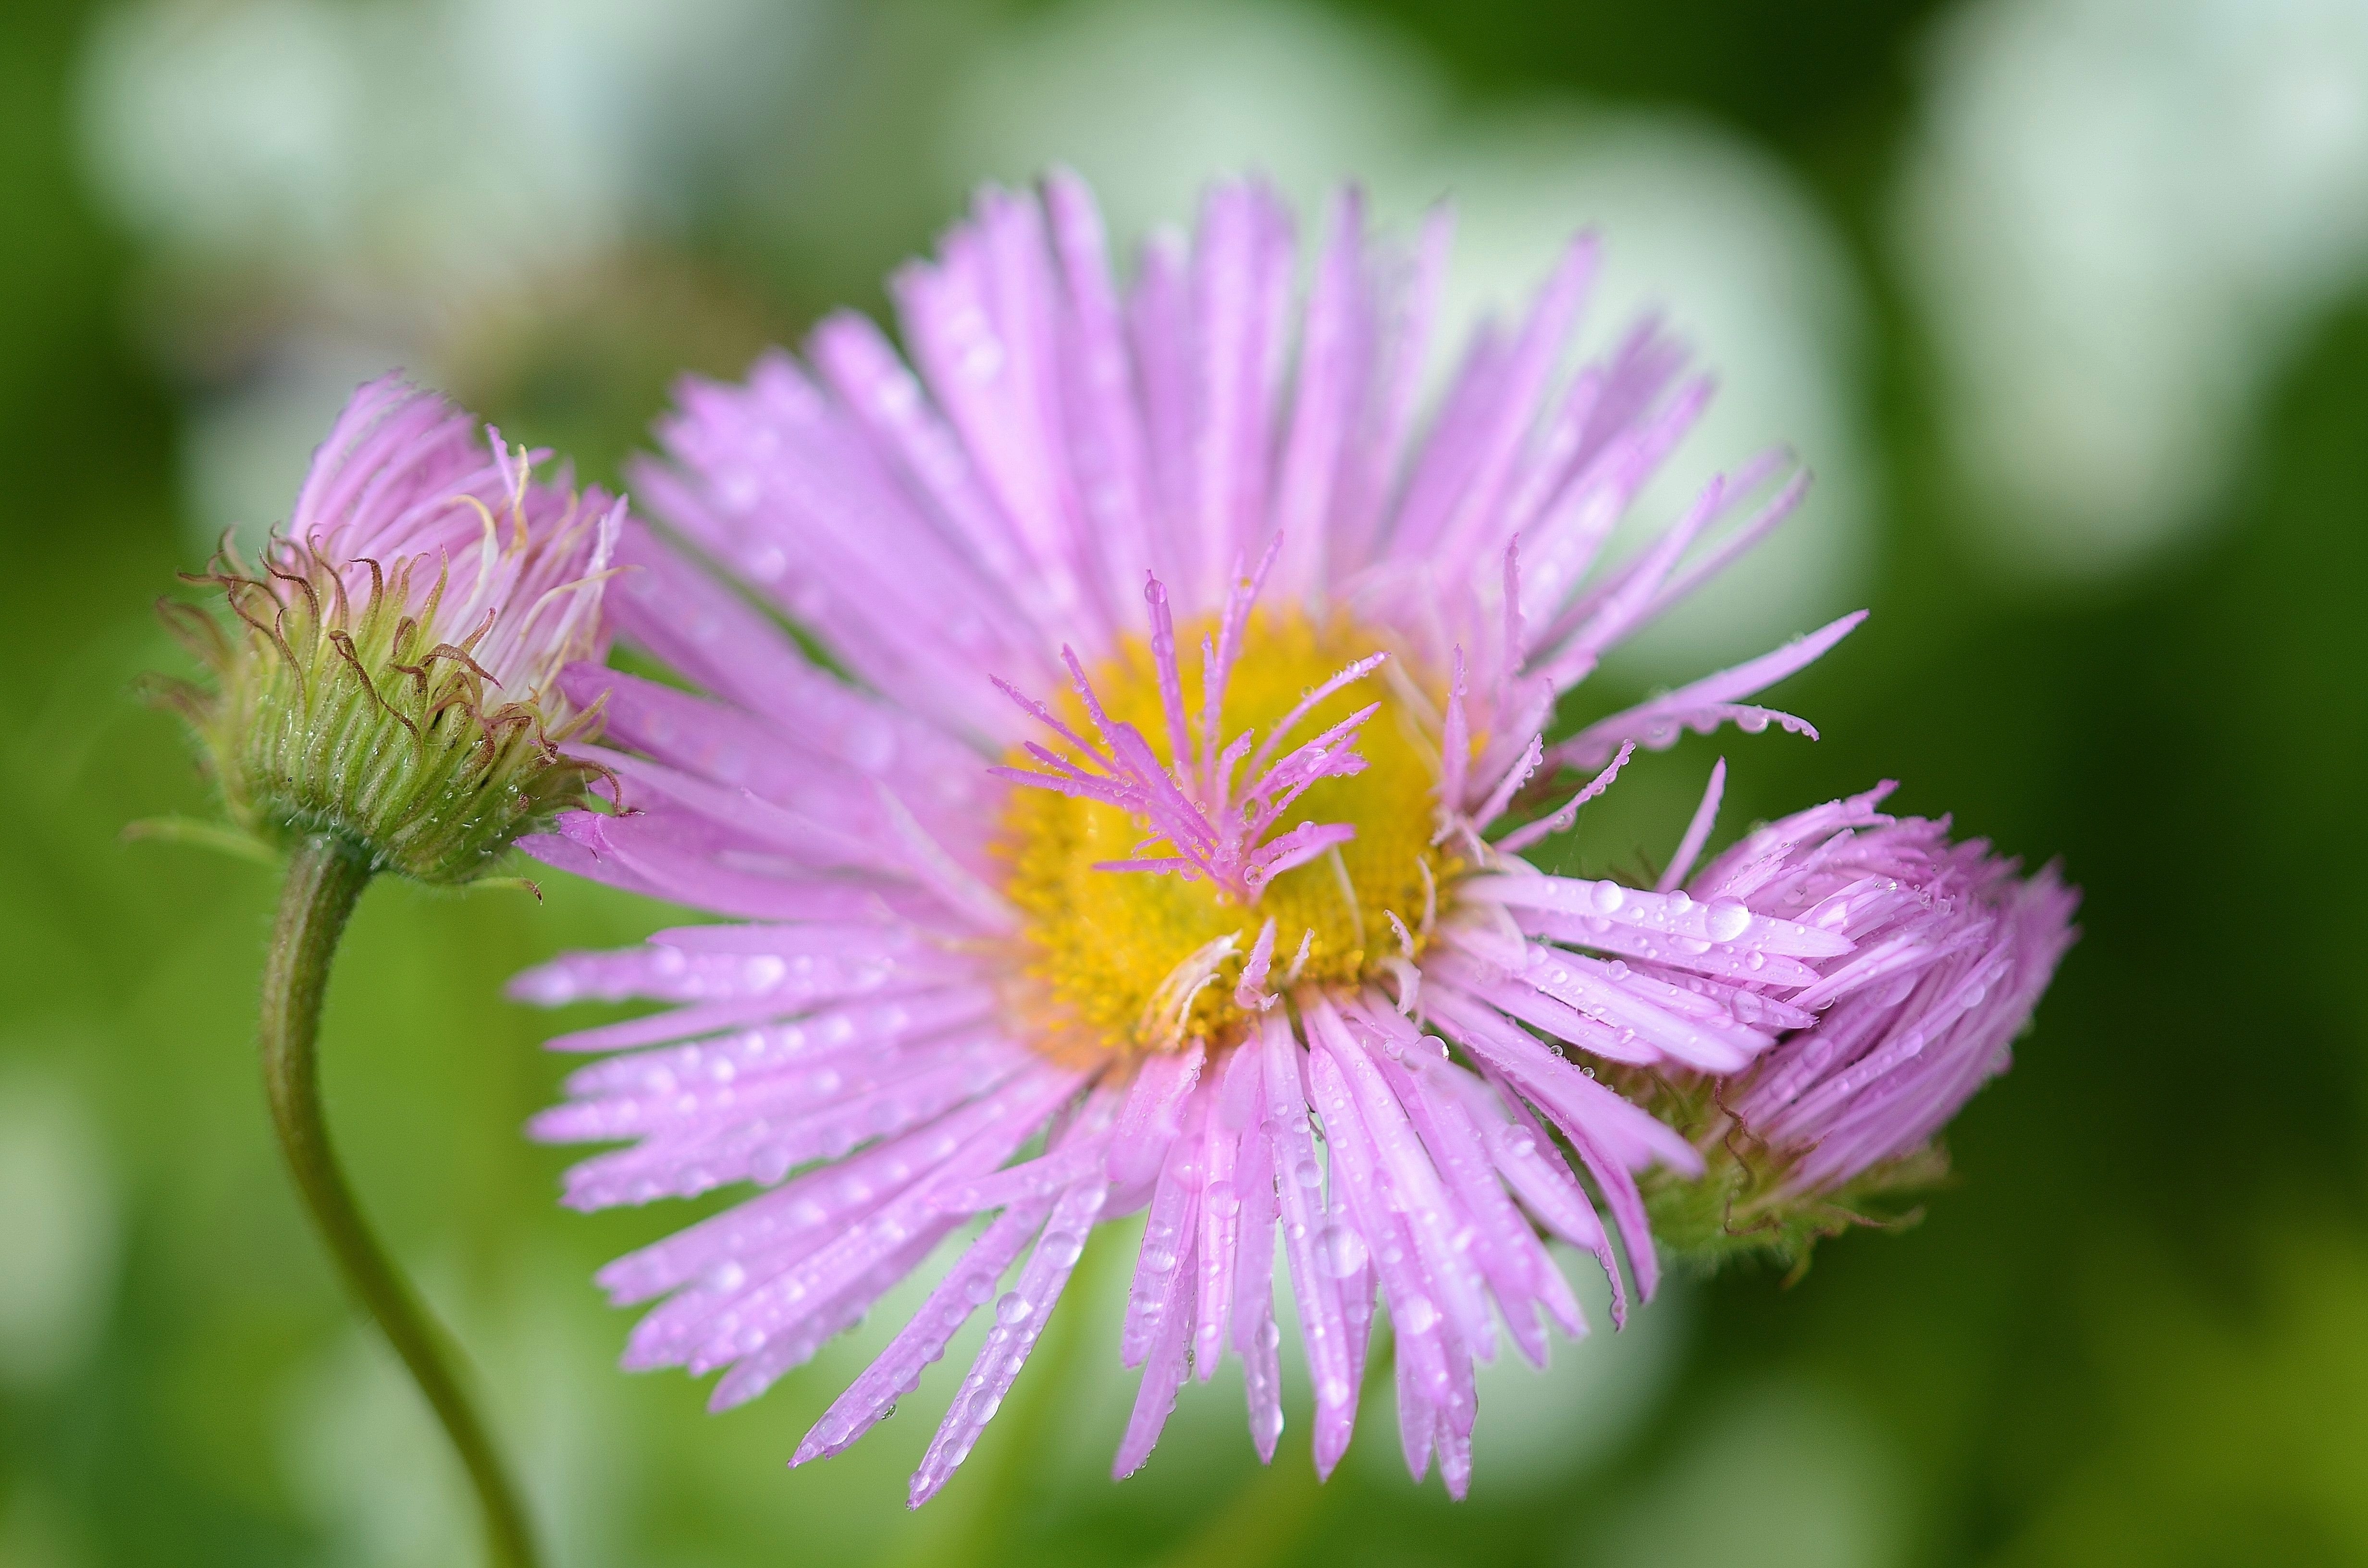
nature, blossom, drop, plant, photography, meadow, leaf, flower, petal, daisy, green, macro, botany, colorful, yellow, pink, flora, rain drop, wildflower, close up, background, aster, drops, lilac, lila, nectar, macro photography, flowering plant, daisy family, drops plant leaves, annual plant, plant stem, land plant, garden cosmos